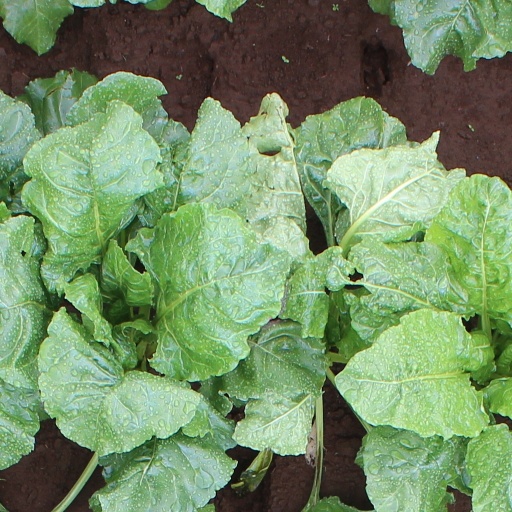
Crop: sugar beet